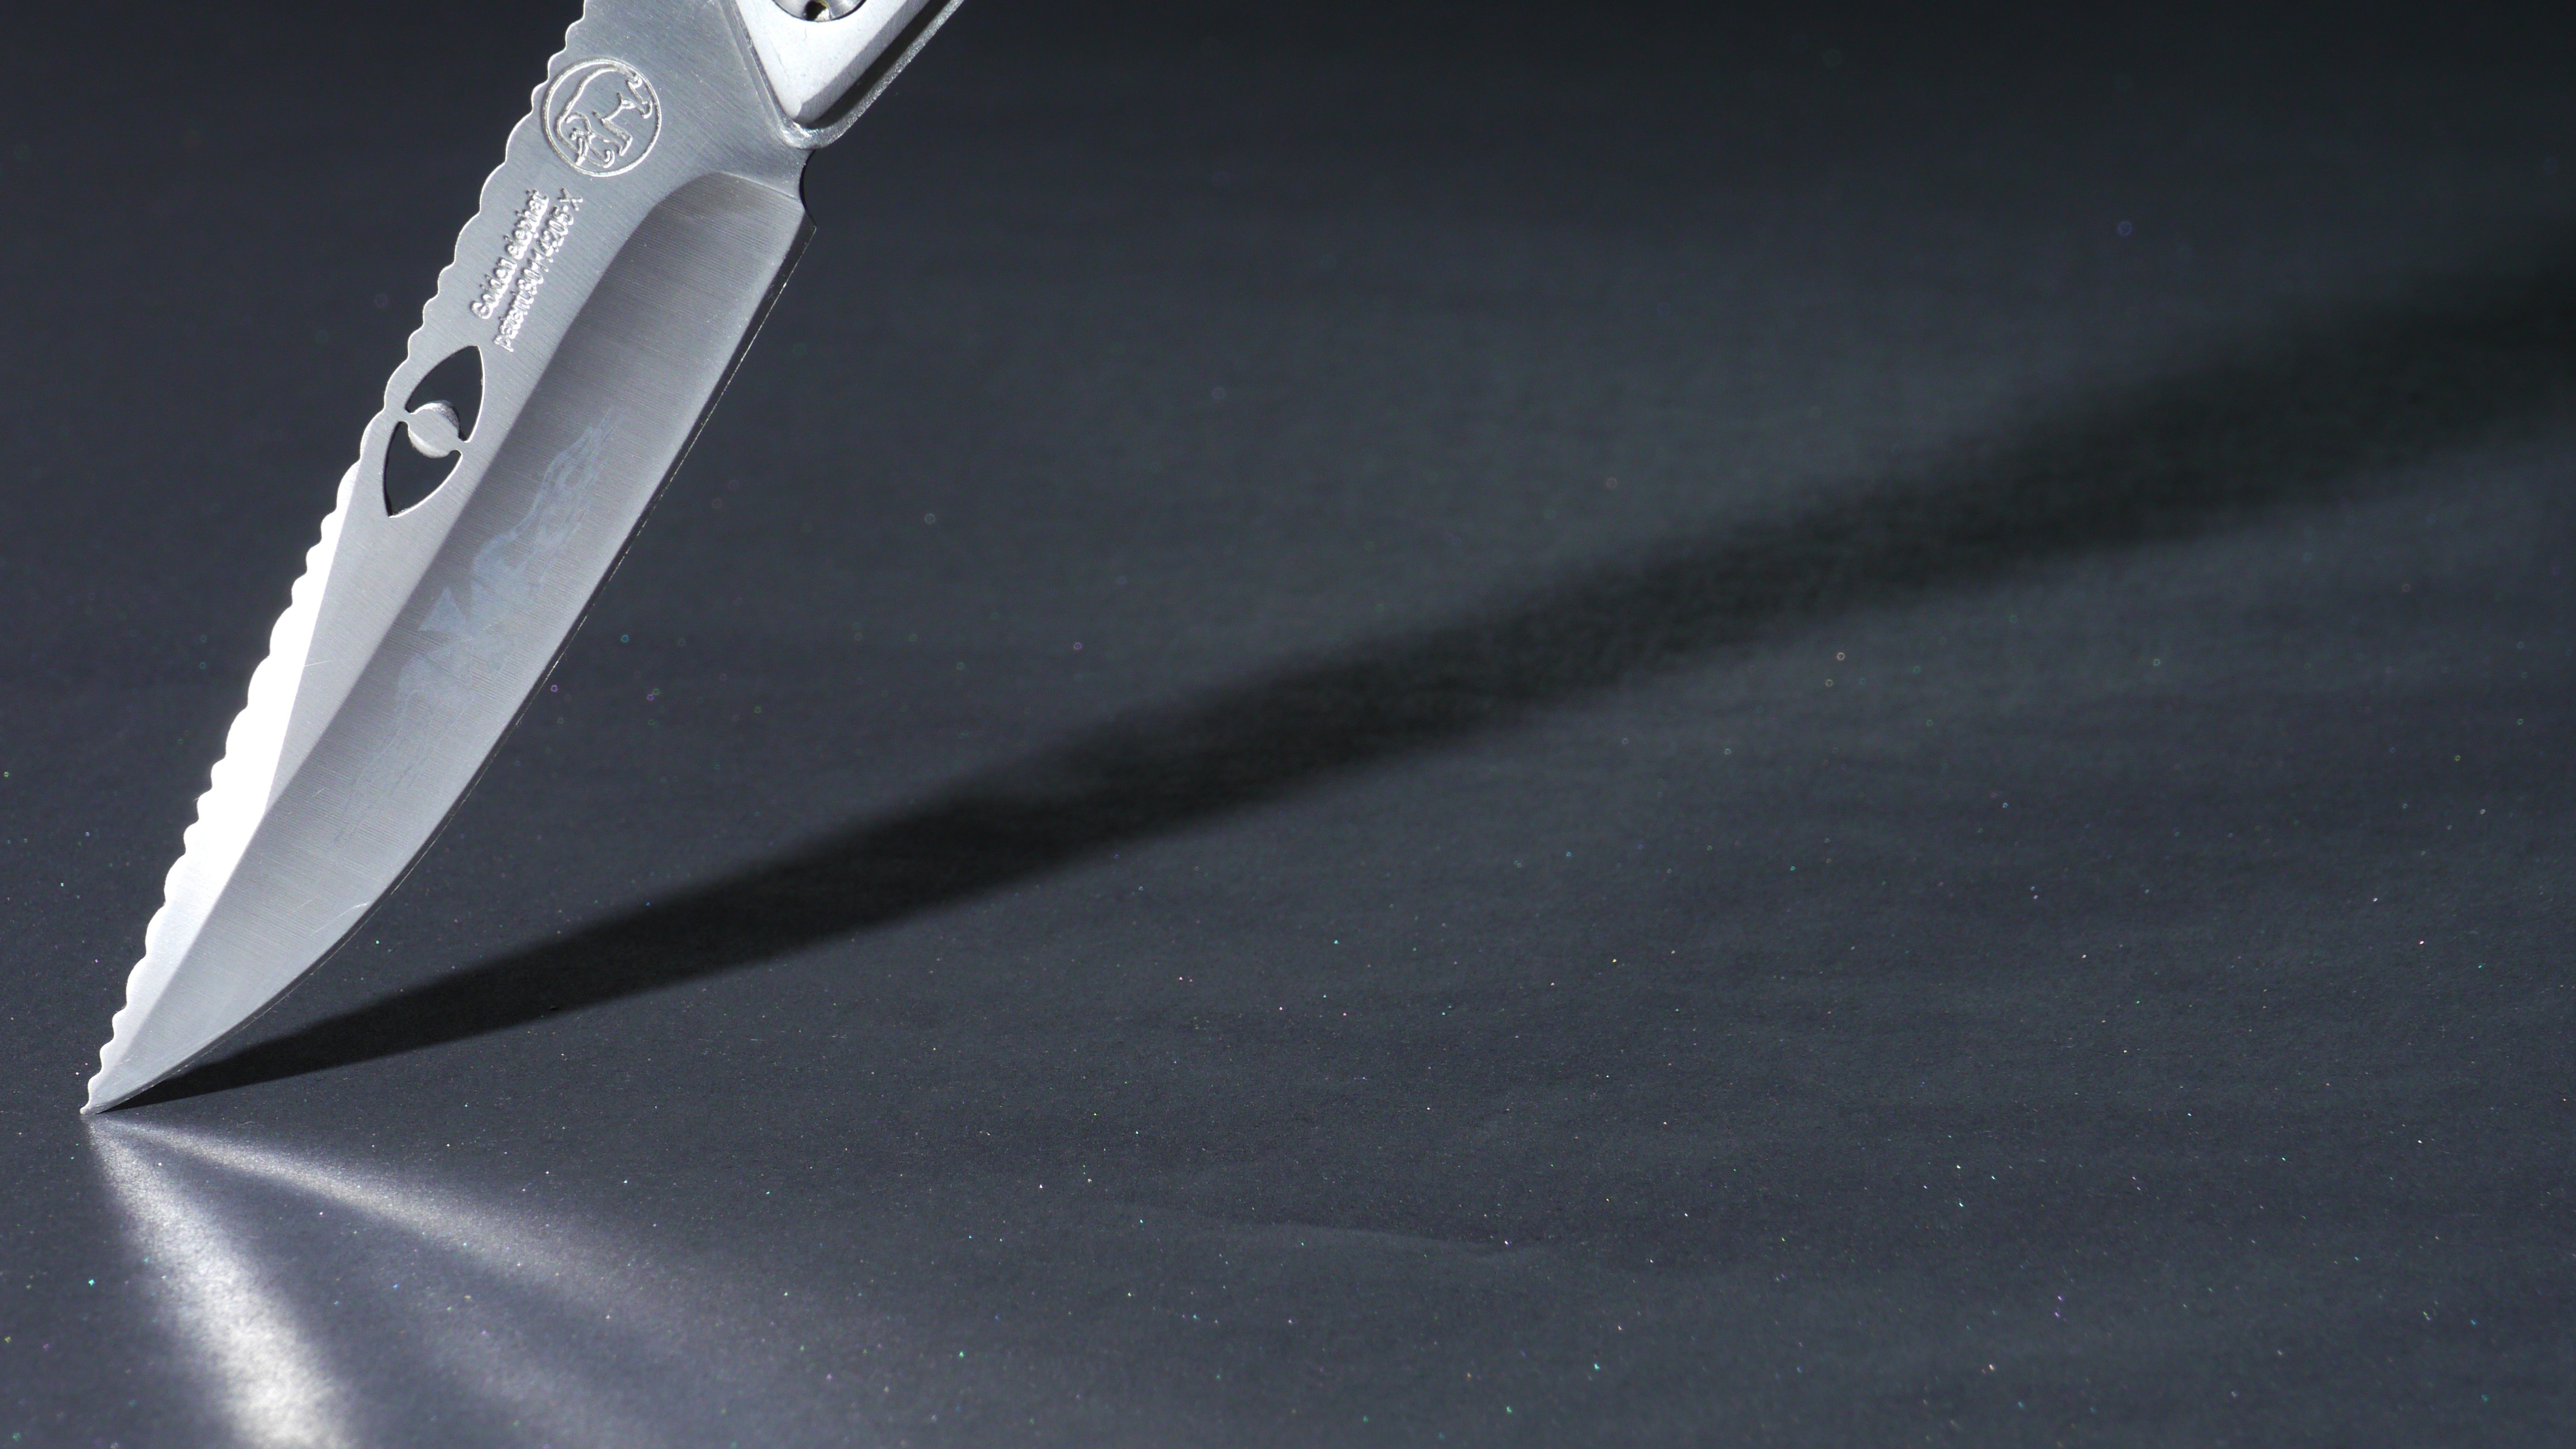
hand, sharp, wing, steel, shadow, black, blade